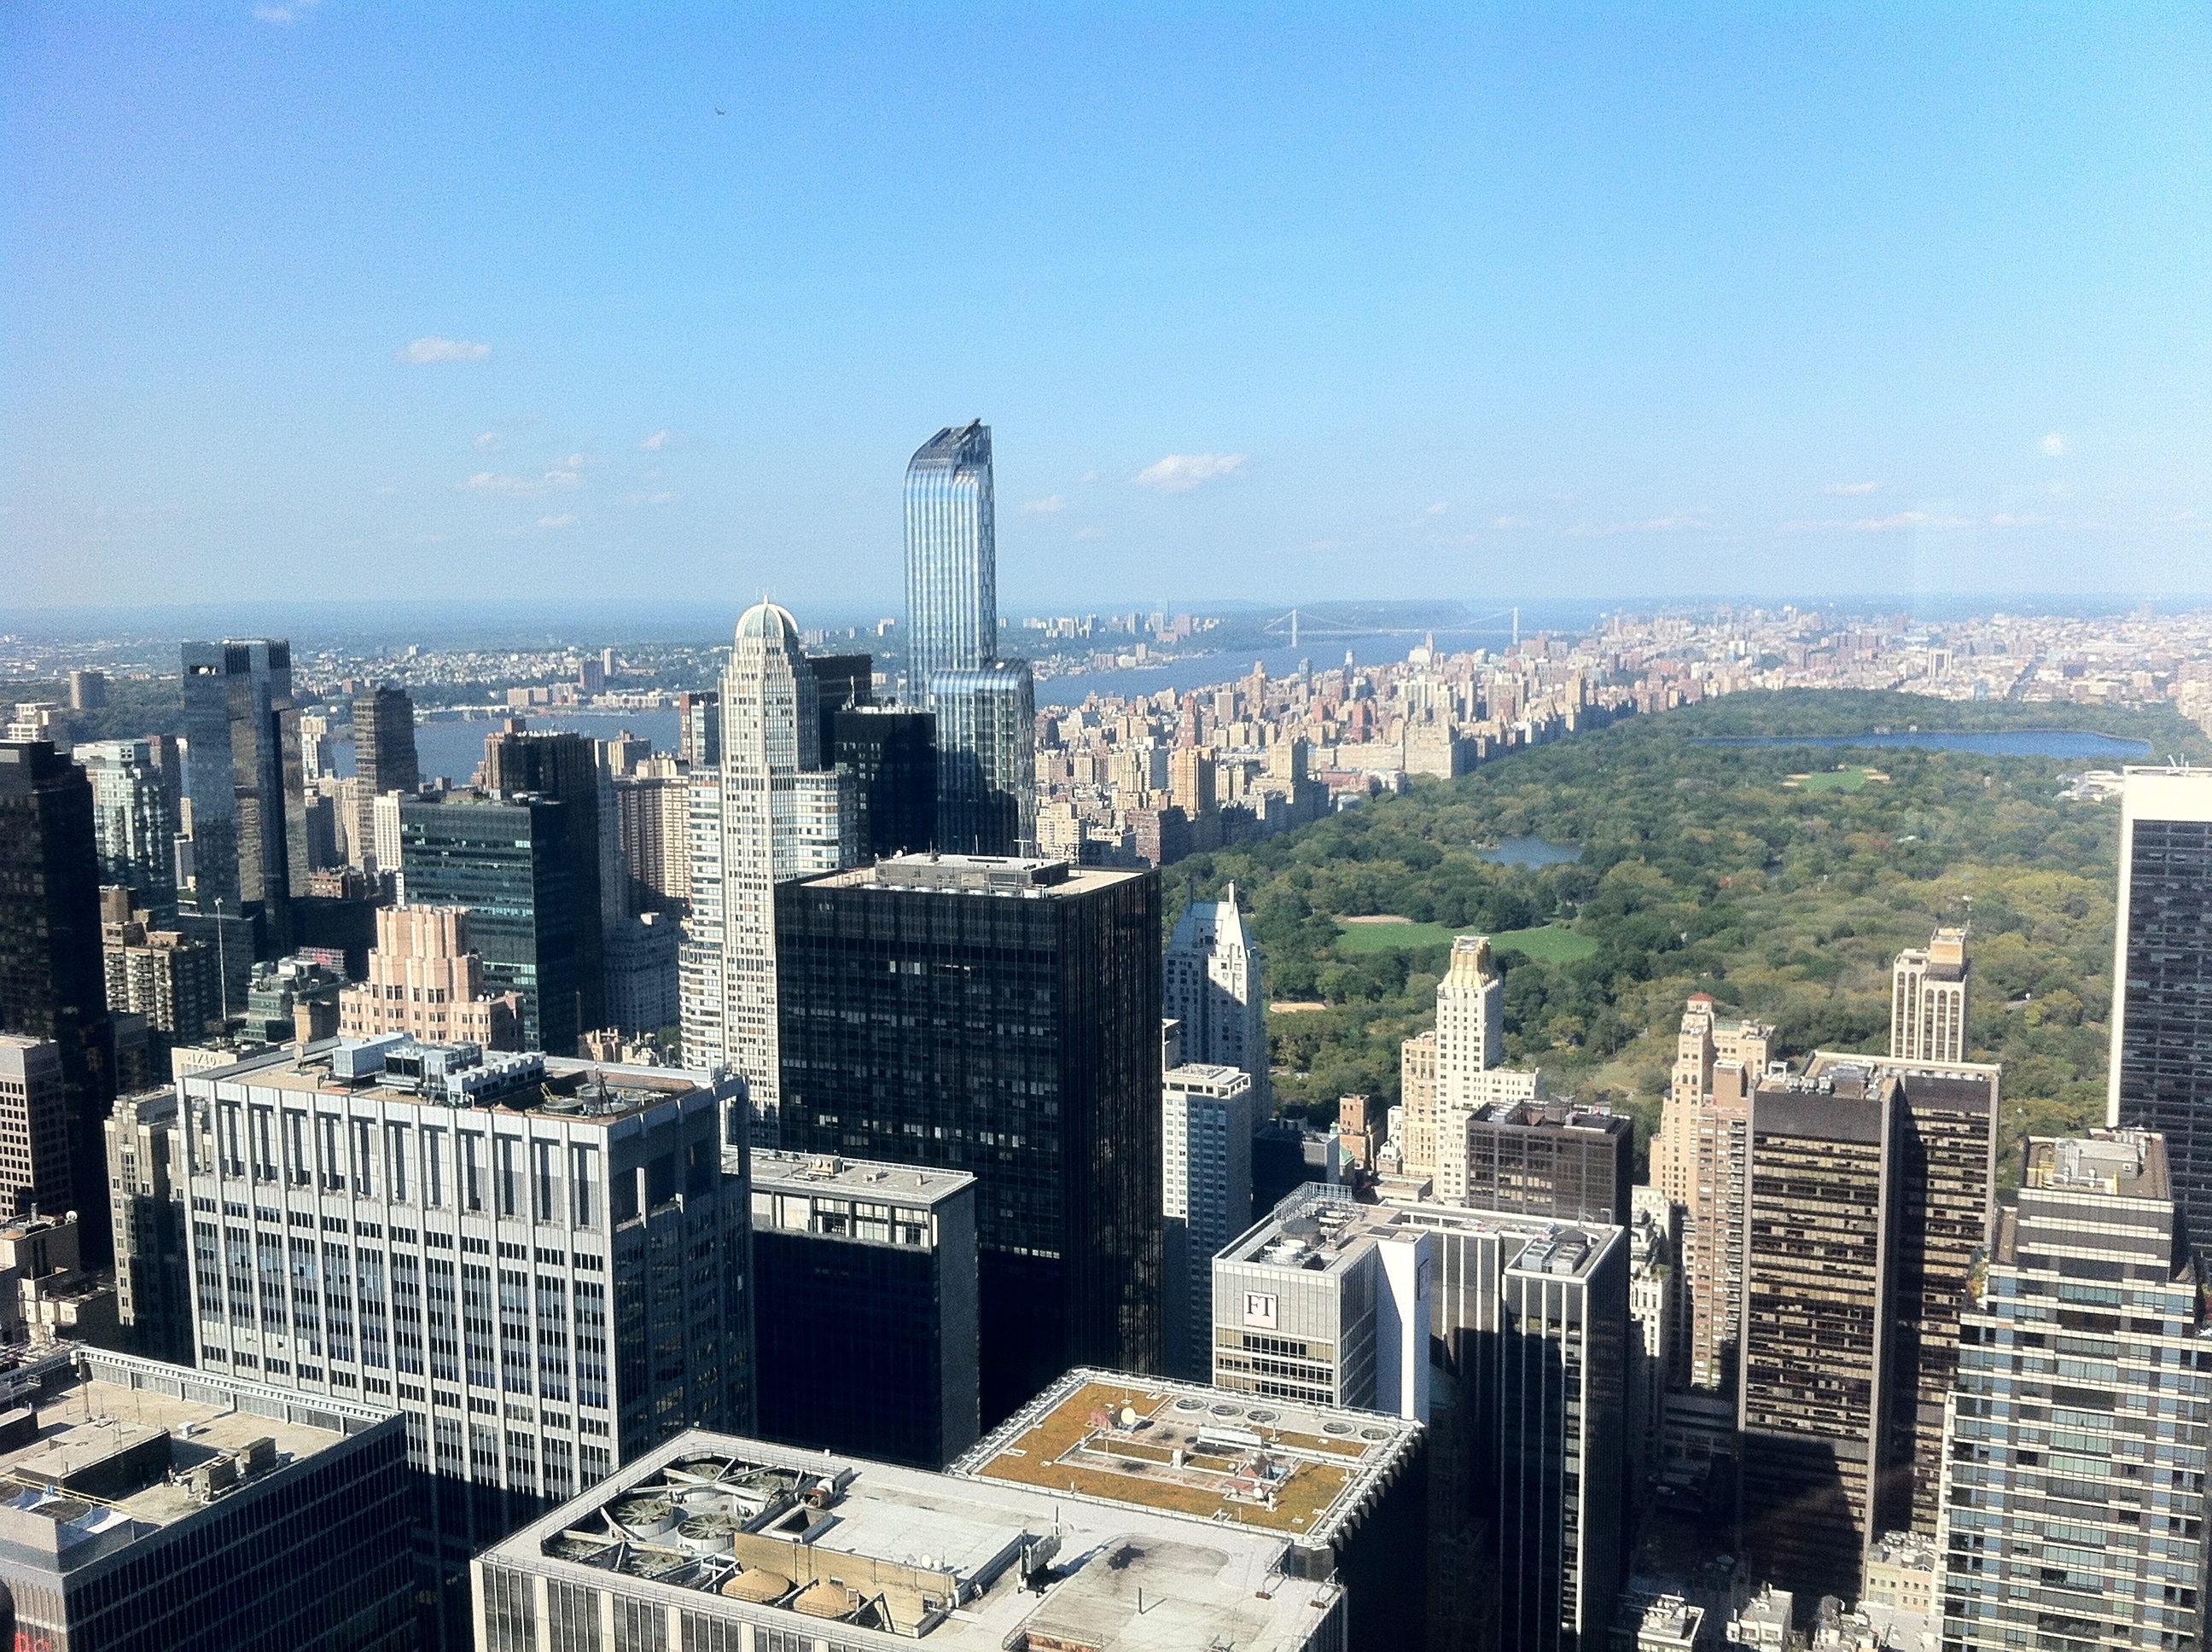
skyline, building, city, skyscraper, new york, new york city, cityscape, panorama, downtown, tower, nyc, usa, america, landmark, central park, tower block, united states, ny, metropolis, big apple, tours, united amsterdam, urban area, human settlement, metropolitan area, until apple, overlooking central park